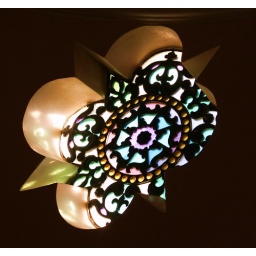
Stained glass window in the DeGolyer Estate.